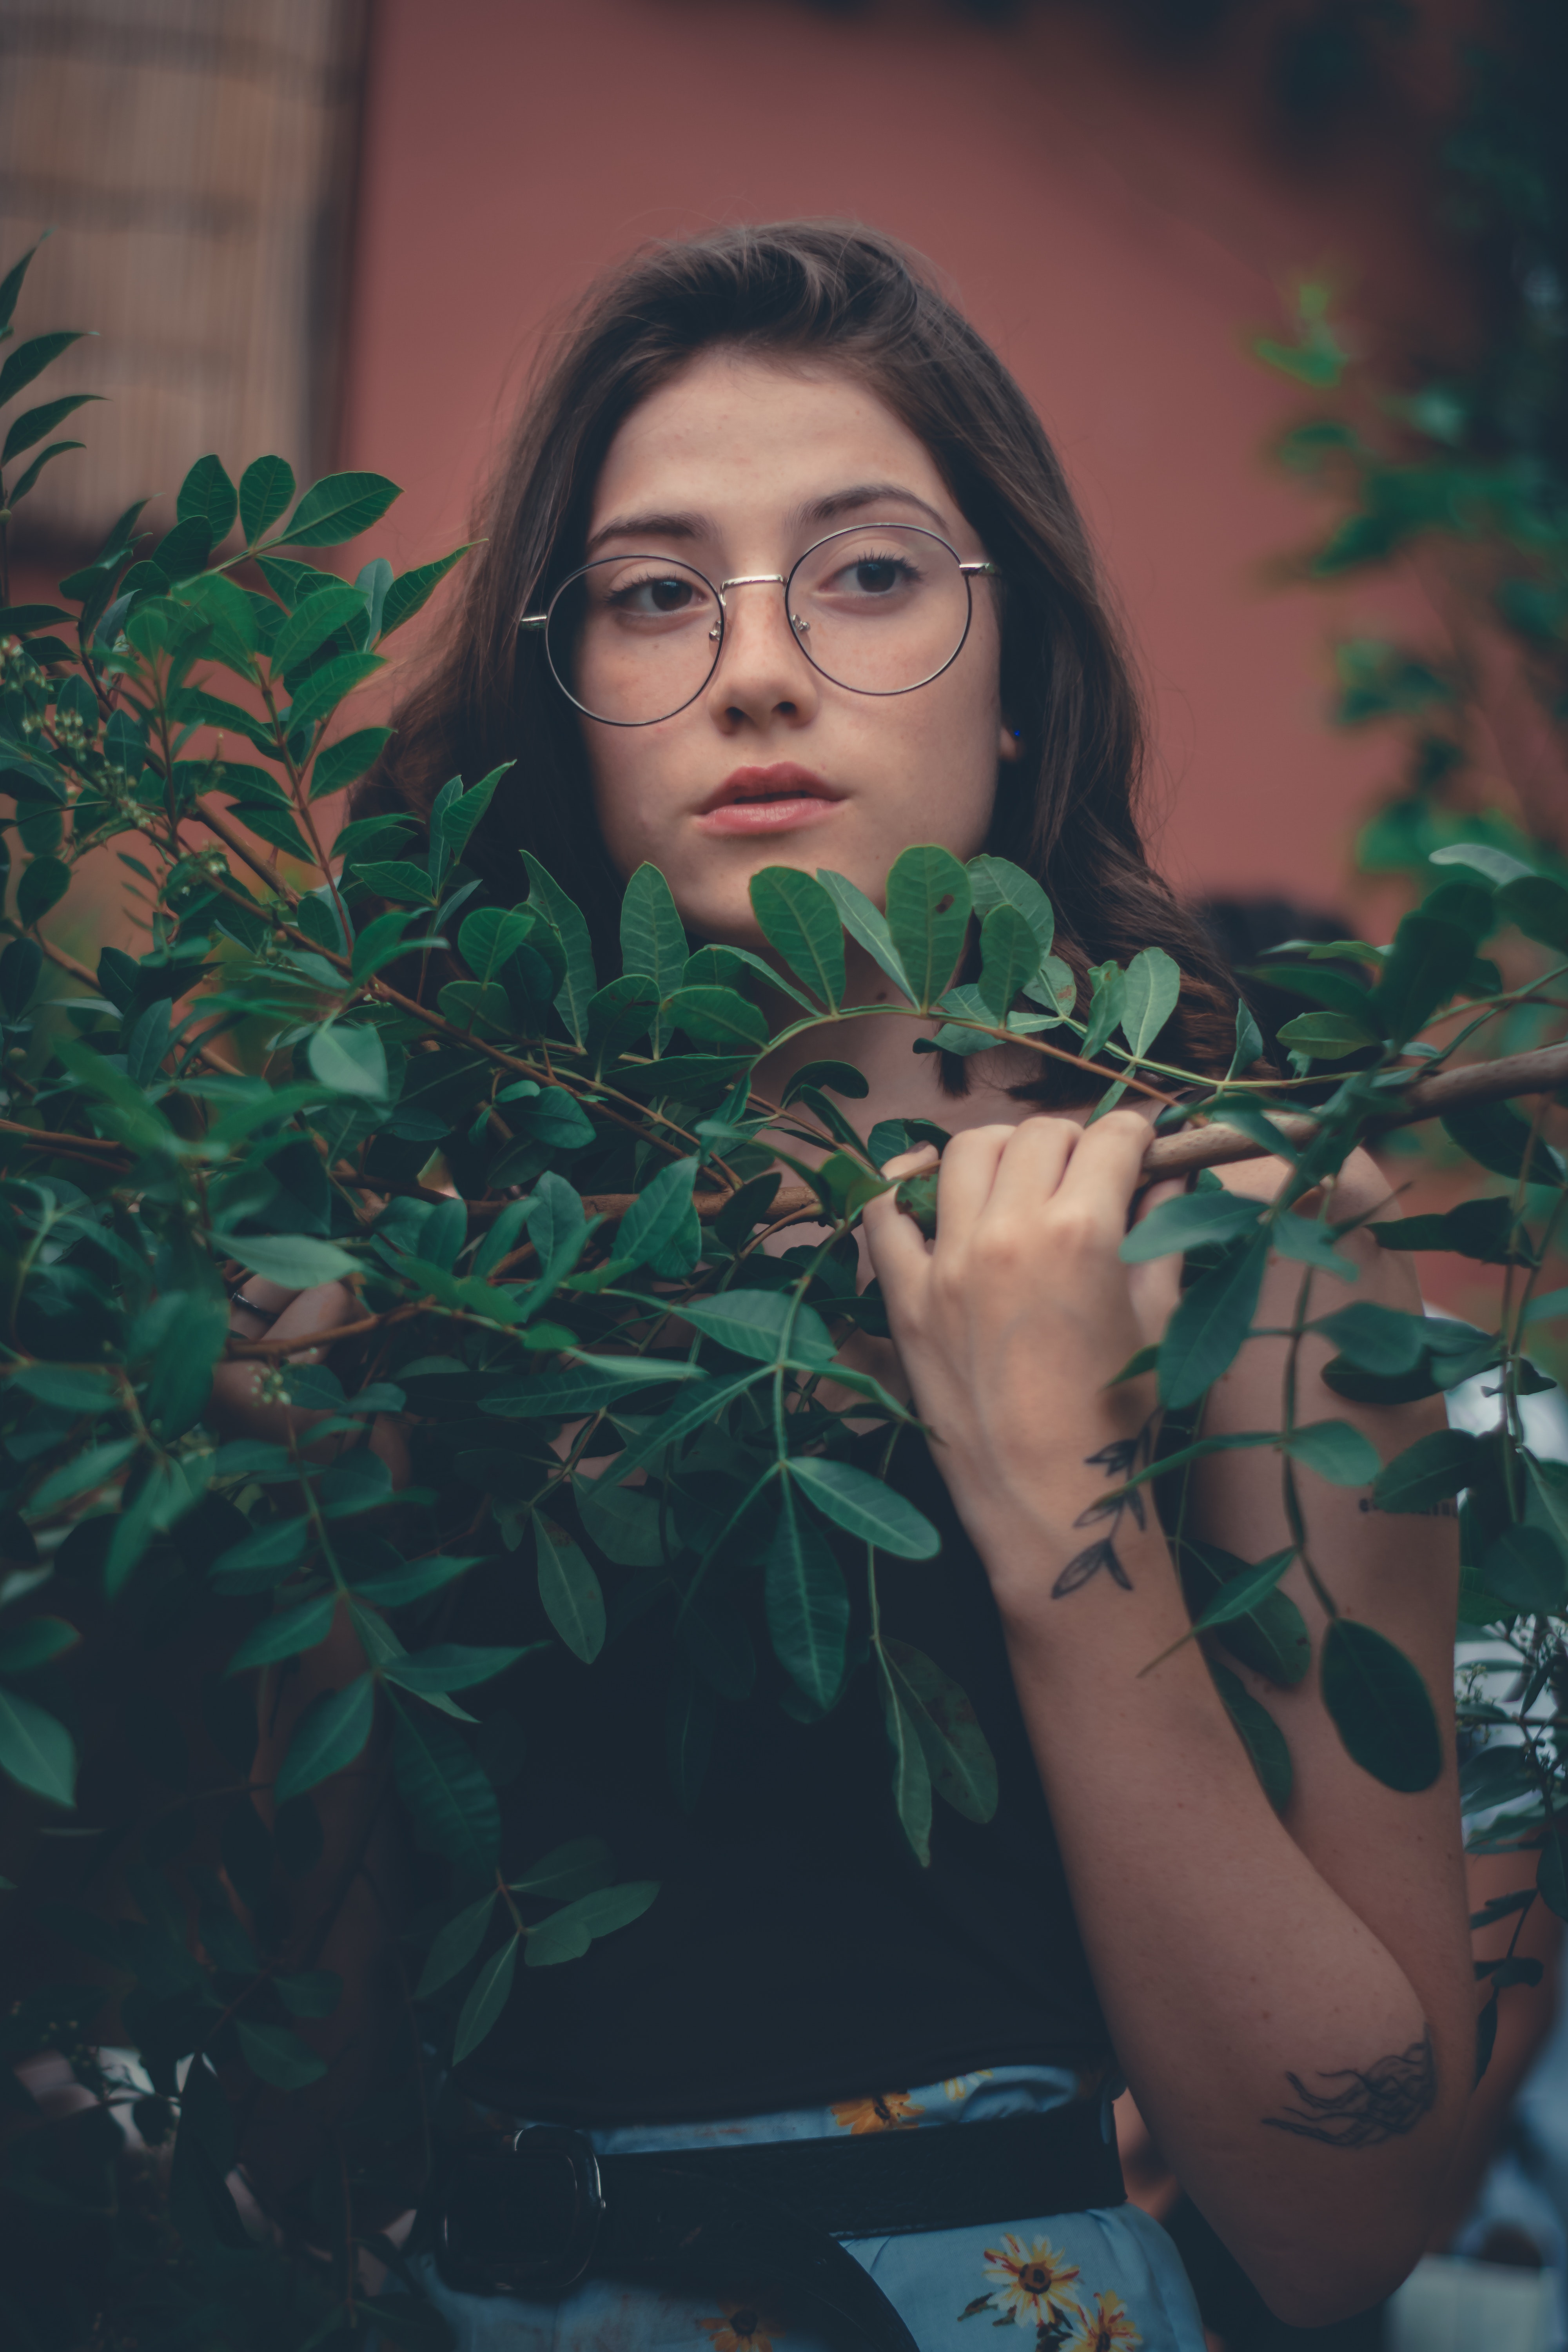
face, green, leaf, portrait, eye, organism, photography, adaptation, plant, flower, black hair, art